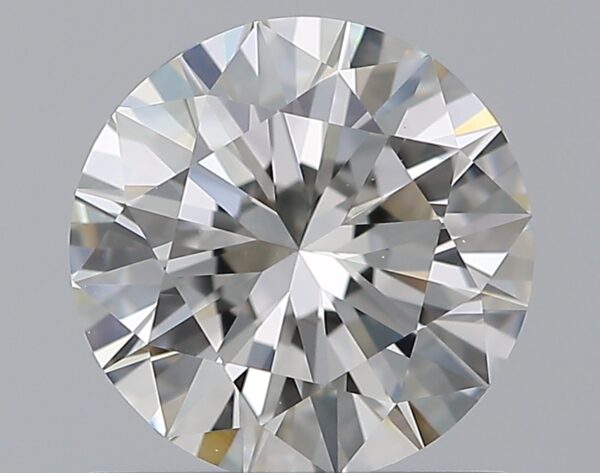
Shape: round
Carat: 1
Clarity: VVS2
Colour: H
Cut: EX
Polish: EX
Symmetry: EX
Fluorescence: N
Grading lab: GIA
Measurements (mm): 6.44 x 6.48 x 3.91